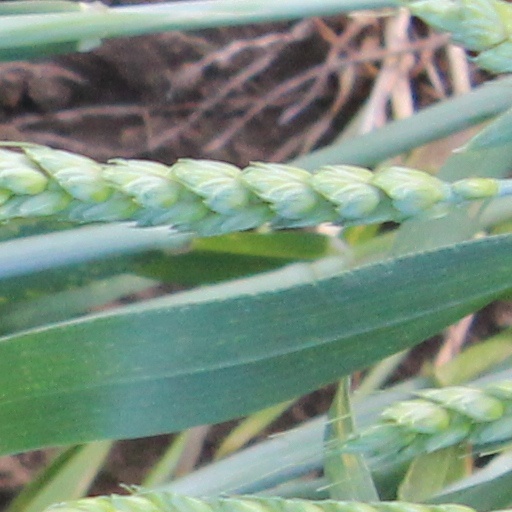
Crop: wheat